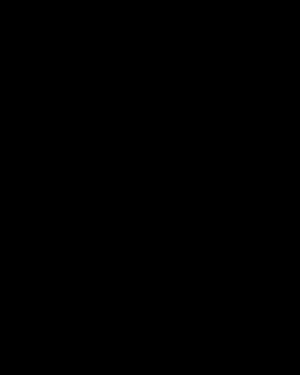
Le circuit intégré 4000 fait partie de la série des circuits intégrés 4000 utilisant la technologie CMOS.